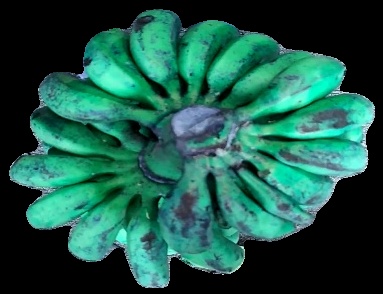
Variety: rasbale
Grade: grade3